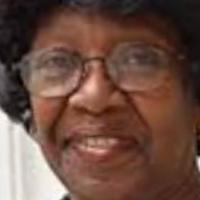
Age group: age 41-55